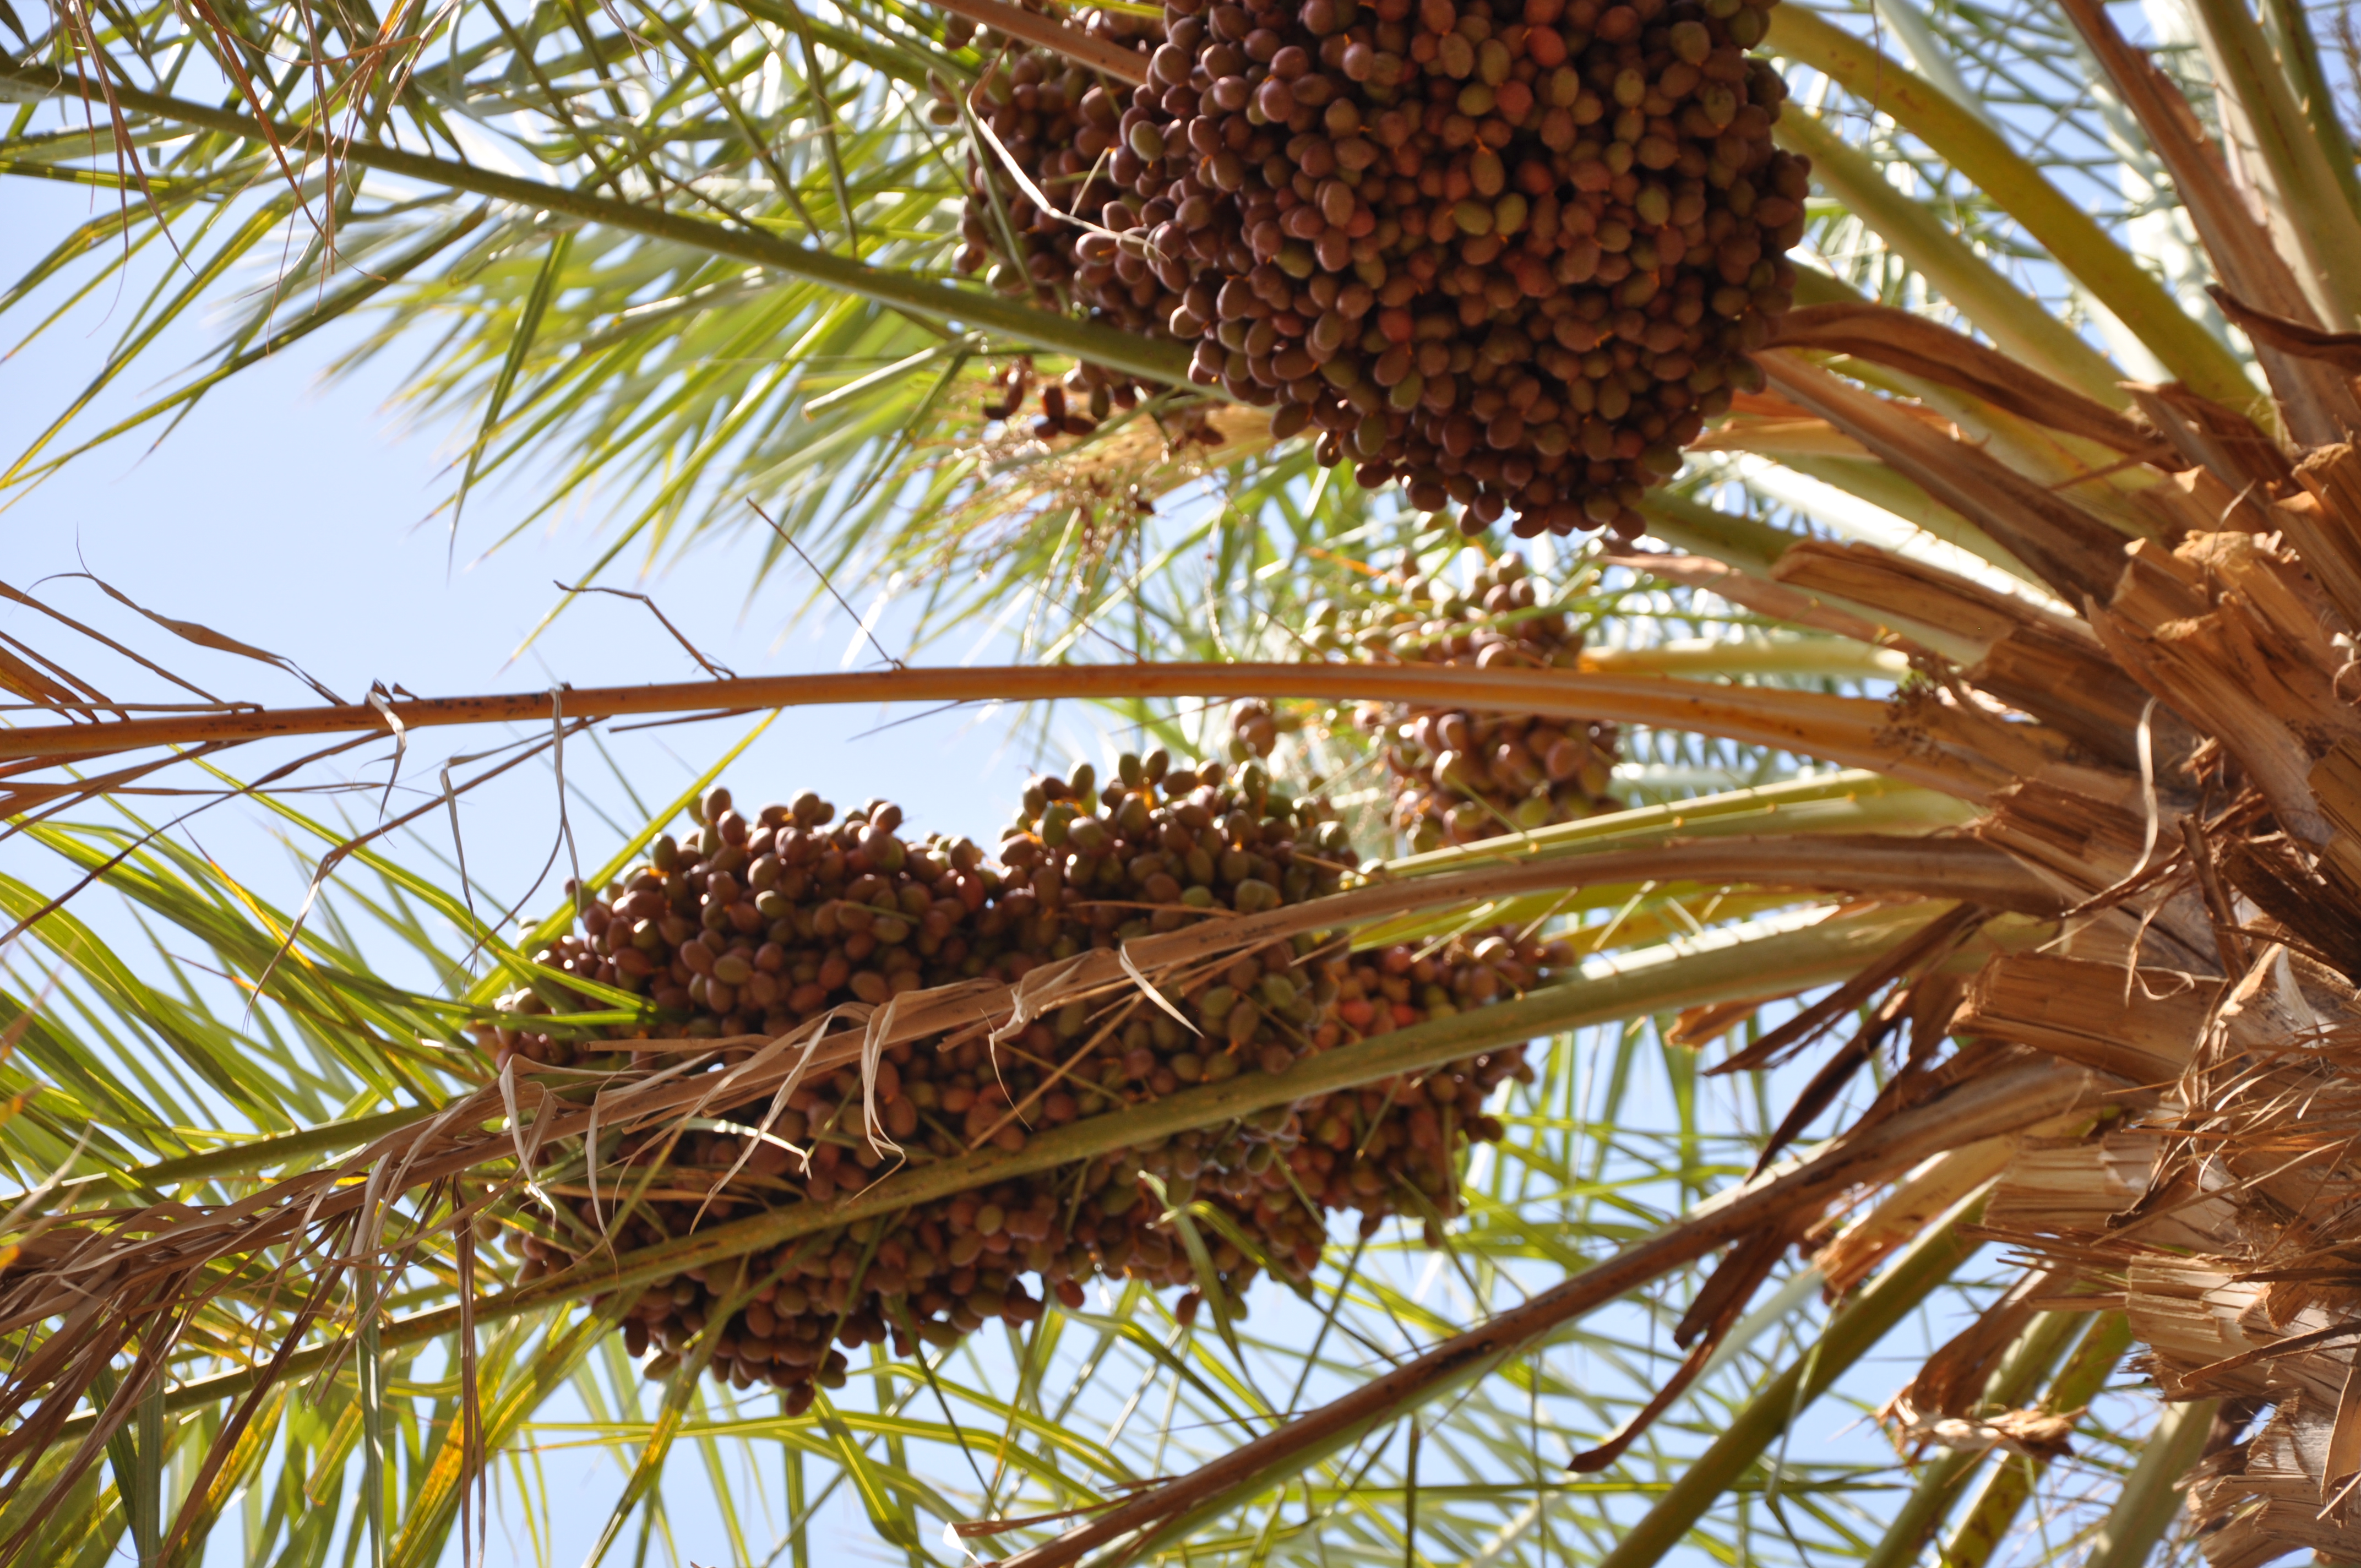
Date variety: bouisthami